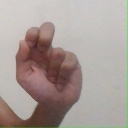
अक्षर: ढ